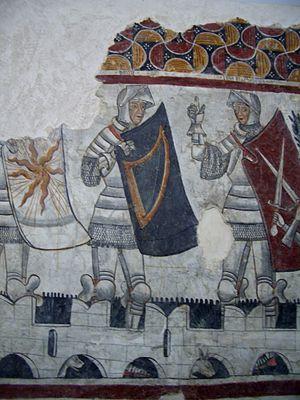
Giacomino da Ivrea est un peintre italien natif du Piémont, qui fut actif entre 1426 et 1469 dans le Canavais et en Vallée d'Aoste.